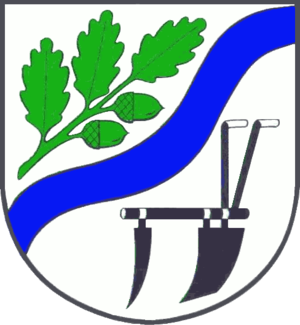
Valsbøl
Coat of arms of Valsbøl
Valsbøl eller Wallsbüll er en landsby og kommune beliggende i et skovrigt område cirka 18 km vest for Flensborg i det nordlige Sydslesvig. Landsbyen strækker sig på på begge sider af Valsbækken, der mod syd dannede skellet mellem Vis- og Kær Herred. Administrativt hører kommunen under Kreis Slesvig-Flensborg i den tyske delstat Slesvig-Holsten. Kommunen samarbejder på administrativt plan med andre kommuner i omegnen i Skovlund kommunefællesskab.